Sussex County Community College

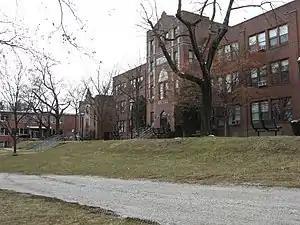
Main Building, built in 1931 to house a Roman Catholic seminary

The land on which the Sussex County Community College campus is located was first settled before 1751 by Newton's first settler, Henry Hairlocker. Hairlocker, a German Palatine emigrant, operated a tavern on the site. Jonathan Hampton, a surveyor and land investor from Elizabethtown, New Jersey, built his Military Road through the area in 1755 during the French and Indian War. In 1762, before the construction of the county's first courthouse was completed in 1765, the county government and courts held sessions at Hairlocker's tavern. This structure was razed in January 1944. Newark-based saddle and harness manufacturer, John A. Horton (1807–1858) purchased the property and began construction of a mansion blending features of Rural Gothic and Italianate architecture with plans to establish a working farm on his estate. The mansion was completed in 1858 although several of Horton's plans would not be finished as a consequence of his death. The estate remained in the Horton family until 1921.